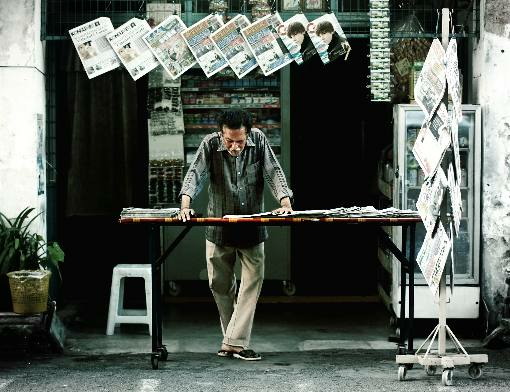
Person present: Yes